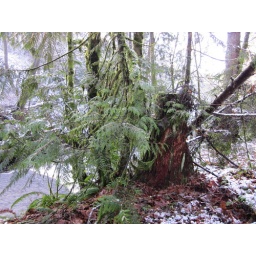
Victor Falls tree stump above water